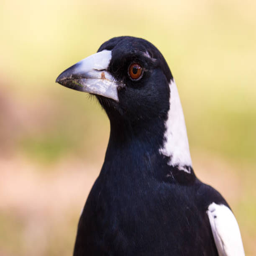
close up magpie hunts through the undergrowth for seeds and nuts